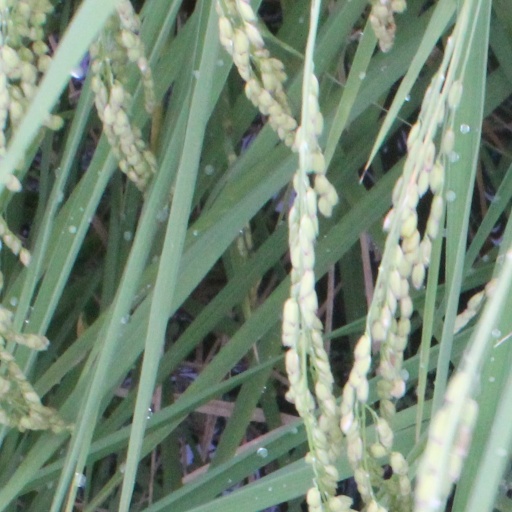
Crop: rice